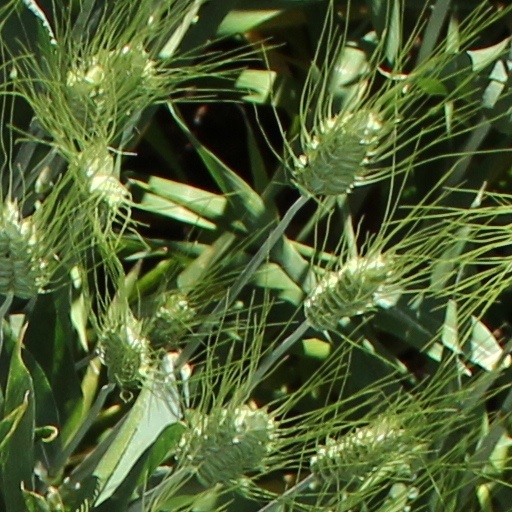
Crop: wheat